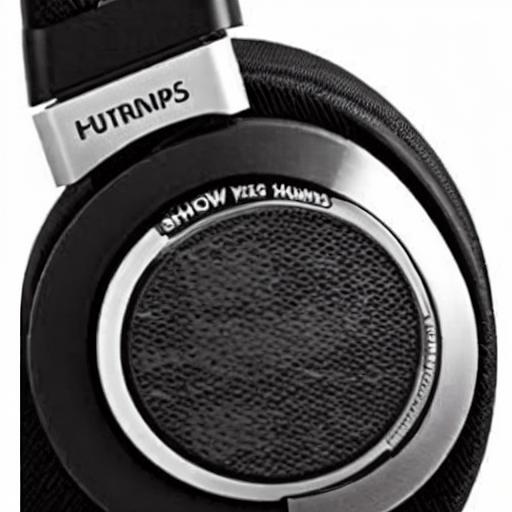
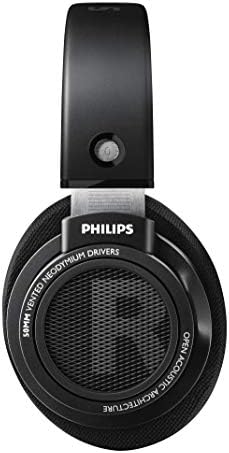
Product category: headphones
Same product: no